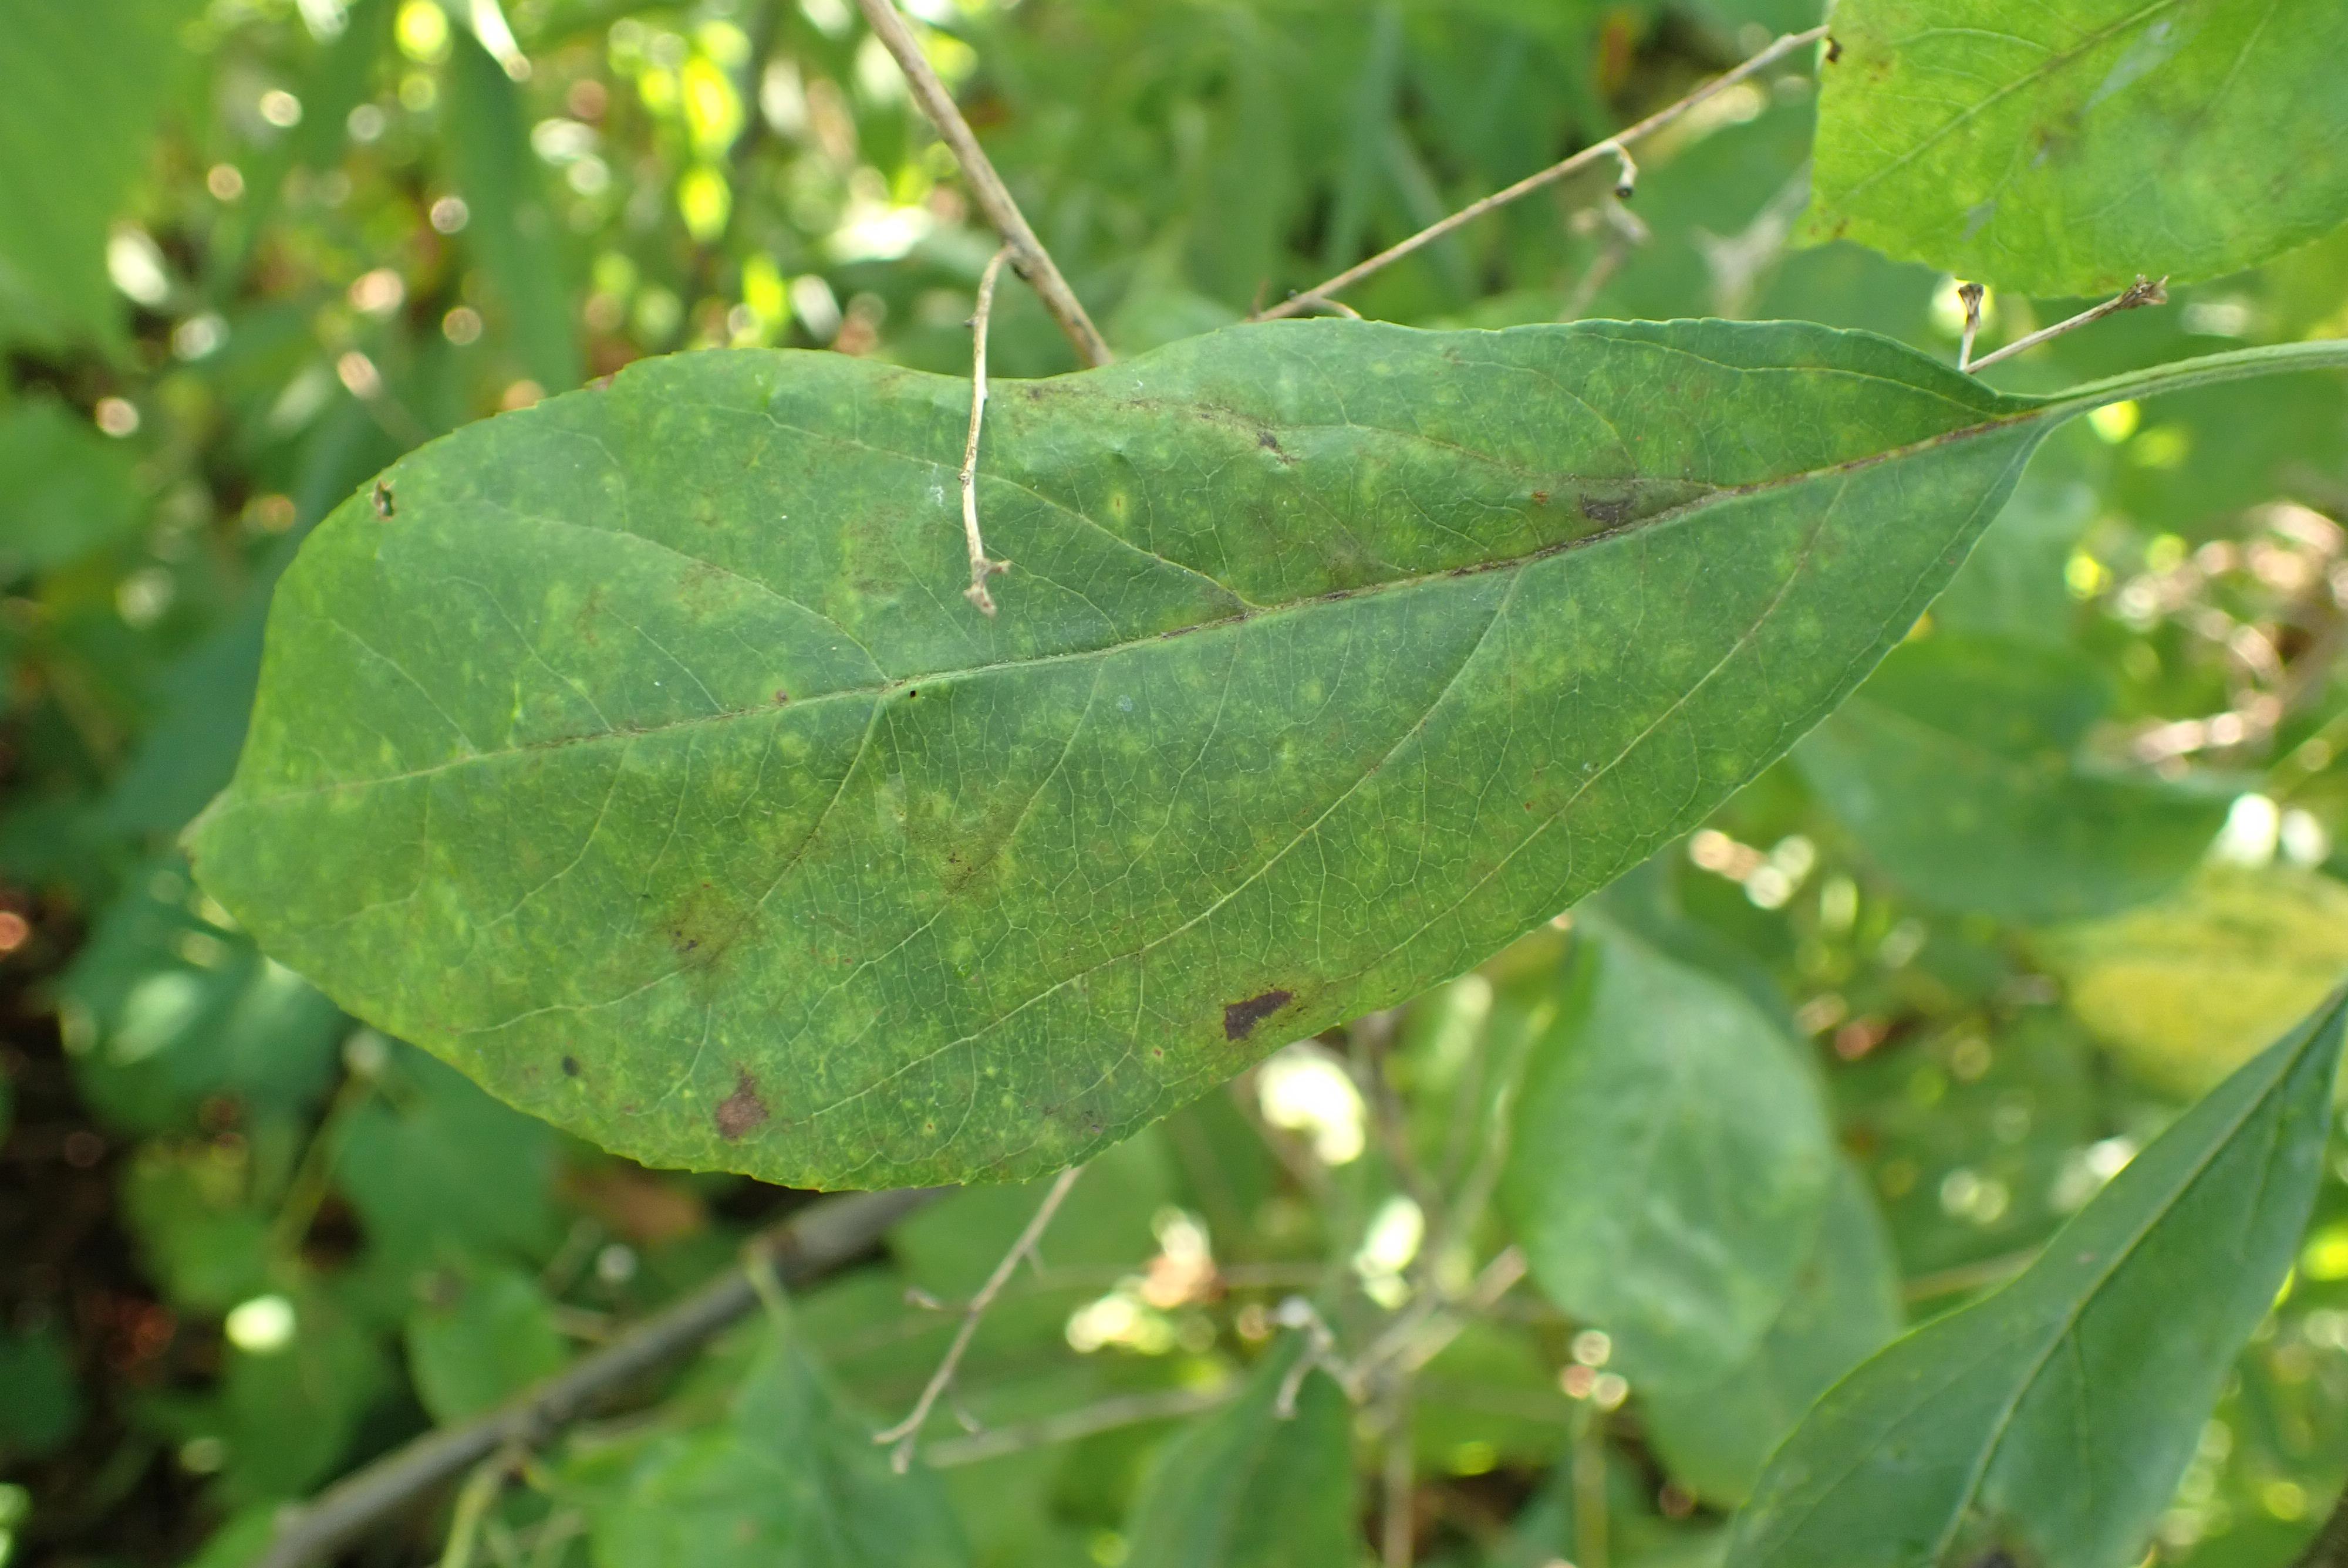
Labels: scab